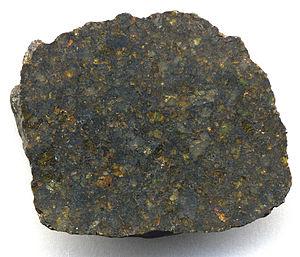
Fragment de l'uréilite NWA 4231 (section polie, largeur = 2,9 cm)
Les uréilites sont un type rare de météorite pierreuse qui a une composition minéralogique particulière, très différente de celle des autres météorites pierreuses. Ce type de météorite gris foncé ou brunâtre est nommé d'après le village de Novy Urey, république de Mordovie en Russie, où une météorite de ce type chuta le 4 septembre 1886. Les uréilites notables sont celles de Novo Urei et de Goalpara, également nommée d'après la ville où elle tomba. Le 7 octobre 2008, le petit astéroïde 2008 TC₃ entra dans l'atmosphère terrestre et explosa à une altitude estimée à 37 km au-dessus du désert de Nubie au Soudan. Des fragments de cet astéroïde furent retrouvés au mois de décembre suivant et identifiés comme de l'uréilite.